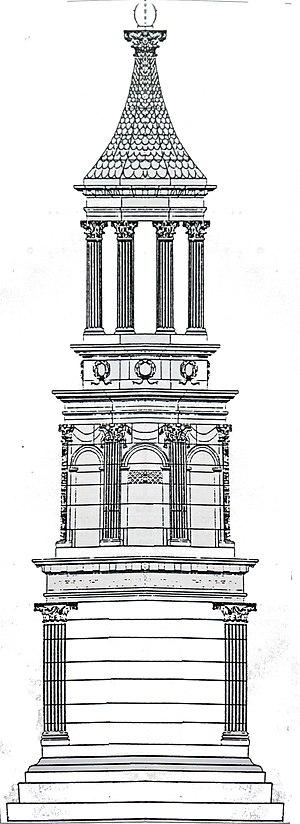
découvert lors des fouilles sur le Site archéologique de Faverolles.
Le Site archéologique de Faverolles est situé sur la commune de Faverolles, dans le département de la Haute-Marne, il comprend un mausolée et la voie romaine.